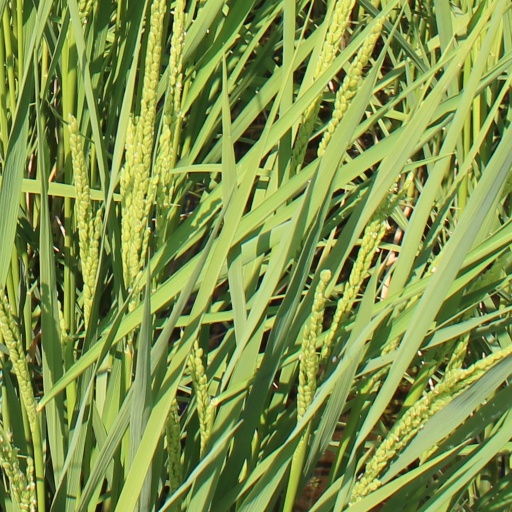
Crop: rice